Elias Bernard Koopman

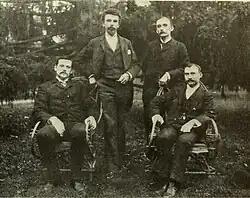
First meeting of the members of the K.M.C.D. Syndicate on September 22, 1895, from left: Henry Norton "Harry" Marvin, William Kennedy Laurie Dickson, Herman Casler, and Elias Bernard Koopman taken at the home of Harry Marvin, Canastota, New York

Elias Bernard Koopman (1860 – August 23, 1929) was an American businessman. He was a founder of the American Mutoscope and Biograph Company. He was also a founder of The Magic Introduction Company. He later headed the Runsyne Corporation, a maker of electrical signs.